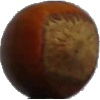
Label: Nut Forest 1